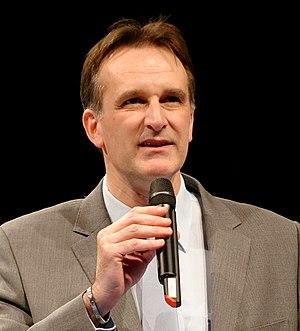
Frédéric Delpla présente les Masters à l'épée 2013 au Palais des Sports Marcel-Cerdan de Levallois.